Stone crosses in Cornwall

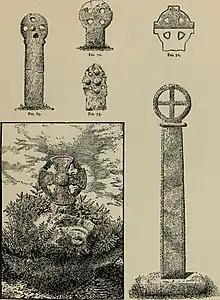
Fig. 1: some stone crosses in Cornwall

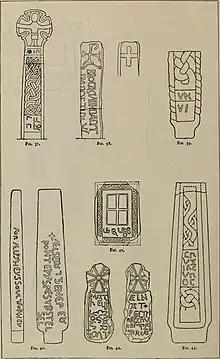
Fig. 2: some more stone crosses

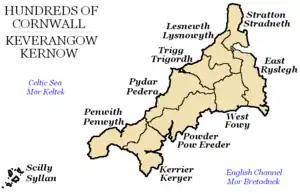
The hundreds of Cornwall

Wayside crosses and Celtic inscribed stones are found in Cornwall in large numbers; the inscribed stones (about 40 in number) are thought to be earlier in date than the crosses and are a product of Celtic Christian society. It is likely that the crosses represent a development from the inscribed stones but nothing is certain about the dating of them. In the late Middle Ages it is likely that their erection was very common and they occur in locations of various types, e.g. by the wayside, in churchyards, and in moorlands. Those by roadsides and on moorlands were doubtless intended as route markings. A few may have served as boundary stones, and others like the wayside shrines found in Catholic European countries. Crosses to which inscriptions have been added must have been memorial stones. According to W. G. V. Balchin "The crosses are either plain or ornamented, invariably carved in granite, and the great majority are of the wheel-headed Celtic type." Their distribution shows a greater concentration in west Cornwall and a gradual diminution further east and further north. In the extreme northeast none are found because it had been settled by West Saxons. The cross in Perran Sands has been dated by Charles Henderson as before 960 AD; that in Morrab Gardens, Penzance, has been dated by R. A. S. Macalister as before 924 AD; and the Doniert Stone is thought to be a memorial to King Dumgarth (died 878).